Ferrellgas

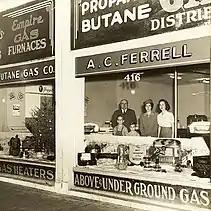
The Ferrell family poses inside the A.C. Ferrell Butane Gas Company office in Atchison, Kansas.

The company was founded in 1939 by Alfred Carl (A.C.) Ferrell in Atchison, Kansas. Established as A.C. Ferrell Butane Gas Company, the business prospered during World War II and the immediate post-war years. The company sold gas heaters and floor furnaces from its storefront on Commercial Street in downtown Atchison. In 1947, A.C. Ferrell erected a bulk plant on a rail siding in East Atchison to help supply bottled gas to local customers. A.C.'s wife, Mabel, was active in the family business, serving as office manager and bookkeeper. The business began a slow, steady decline when Mabel died in 1952. The business continued on, with A.C. electing to diversify by selling furniture and televisions. A massive flood in Atchison in 1958 destroyed much of the company's merchandise, prompting A.C. to move the business from Commercial Street to rented space across the river in Missouri.